Miha Dovžan

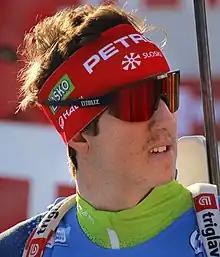
Dovžan in 2023

Miha Dovžan (born 22 January 1994) is a Slovenian biathlete. He competed in the 2018 Winter Olympics.